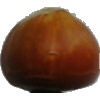
Label: nut_forest